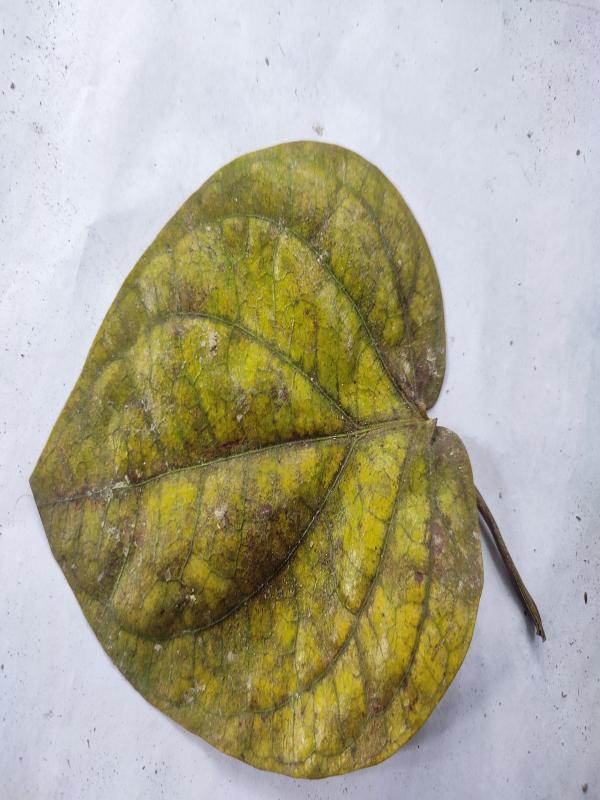
Label: Dried_Leaf